Palm Beach, Florida

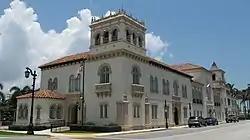
Palm Beach Town Hall

Geologically, the island is a sand-covered ridge of coquina rock. Before settlement, the island was a pronounced coastal ridge bordering the Atlantic Ocean. The Intracoastal Waterway coast was primarily low-lying and swampy; marshy sloughs generally lay between the two features, though an oolitic limestone ridge stood along some parts of the island's westward side. Since 1883, the environment has been significantly altered by developing land, the filling of the sloughs, and a receding coastline due to erosion, but the Atlantic ridge is still the dominating topographical feature of the island and acts as a seaward barrier. The former slough areas are flood-prone.